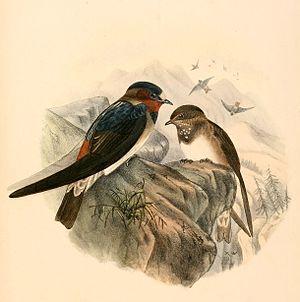
«